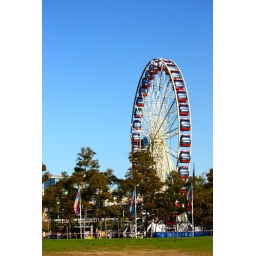
This ferris wheel make me happy..look at the blue sky! the green grass! happiness is in the air!